United Aircraft Corporation

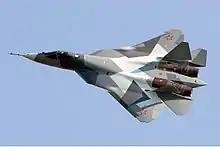
The Sukhoi Su-57 would be Russia's first fifth generation jet fighter, and is developed by Sukhoi, a branch of the corporation.

In February 2008, the UAC brought out an improved version of the Sukhoi Su-27, the Sukhoi Su-35S, also called the Su-35BM, which was to serve as the interim aircraft for the upcoming Sukhoi PAK FA, Russia's first fifth generation jet fighter. This is the second modernized version of the Su-27, where the first modernized version took place back on 28 June 1988, designated as the Sukhoi Su-27M, also known as the Su-35. The improved aircraft includes a reinforced airframe, air-trusted engines, radar, and improved avionics while excluding canards and an air brake. The Russian Air Force designated them as the Su-35S and ordered 98 units with additional orders from China and Indonesia. Sukhoi thought sales of the Su-35S would go over 160 but they are blunted by updated versions of the Sukhoi Su-30.